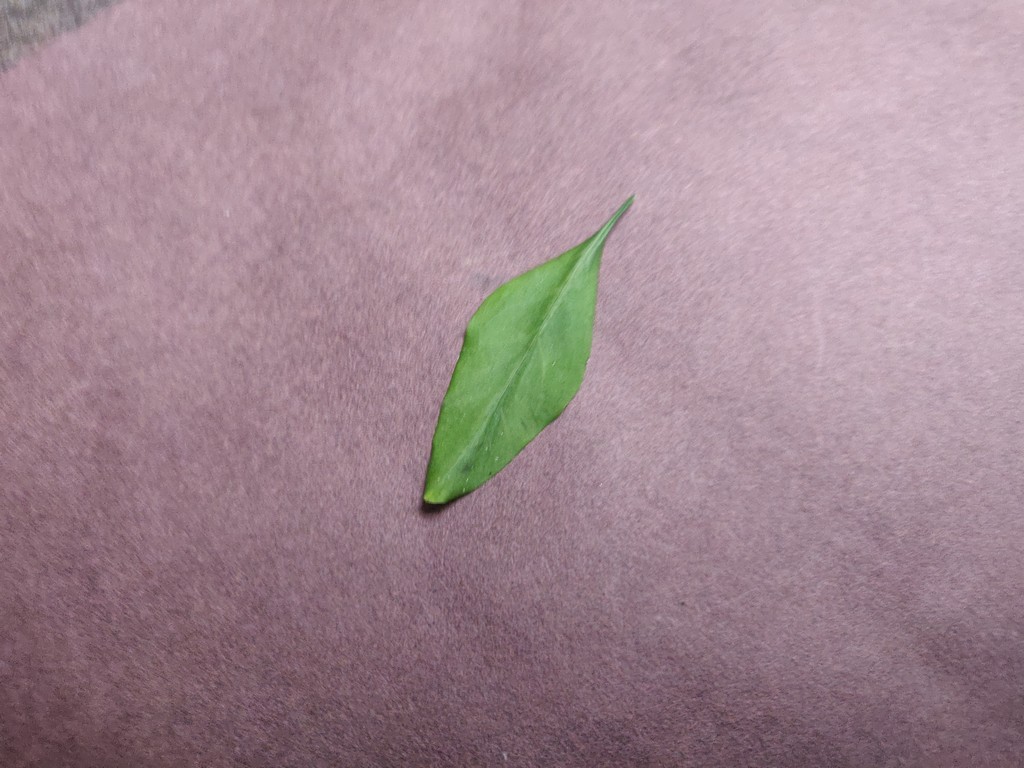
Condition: Healthy
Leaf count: single
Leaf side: front